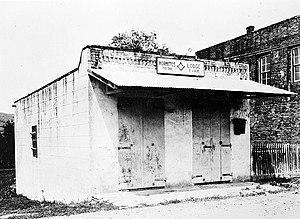
Ceci est la liste des lieux historiques inscrits sur le registre national dans le comté de Mariposa en Californie.